List of BSA motorcycles

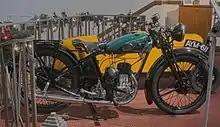
A 1933 BSA B1 motorcycle at the Auburn Cord Duesenberg Automobile Museum in Auburn, Indiana, U.S.A.

The B-series were single cylinder models of 250 cc, 350 cc and 500 cc. After the Second World War only 350 cc and 500 cc overhead valve models were continued.